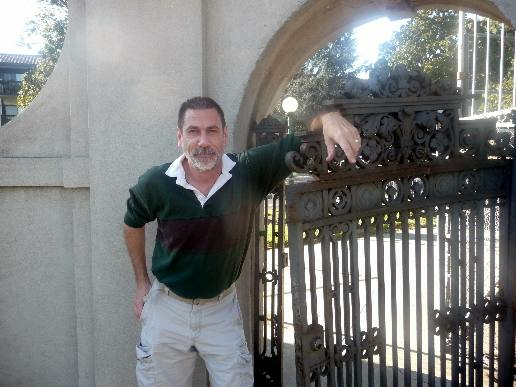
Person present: Yes